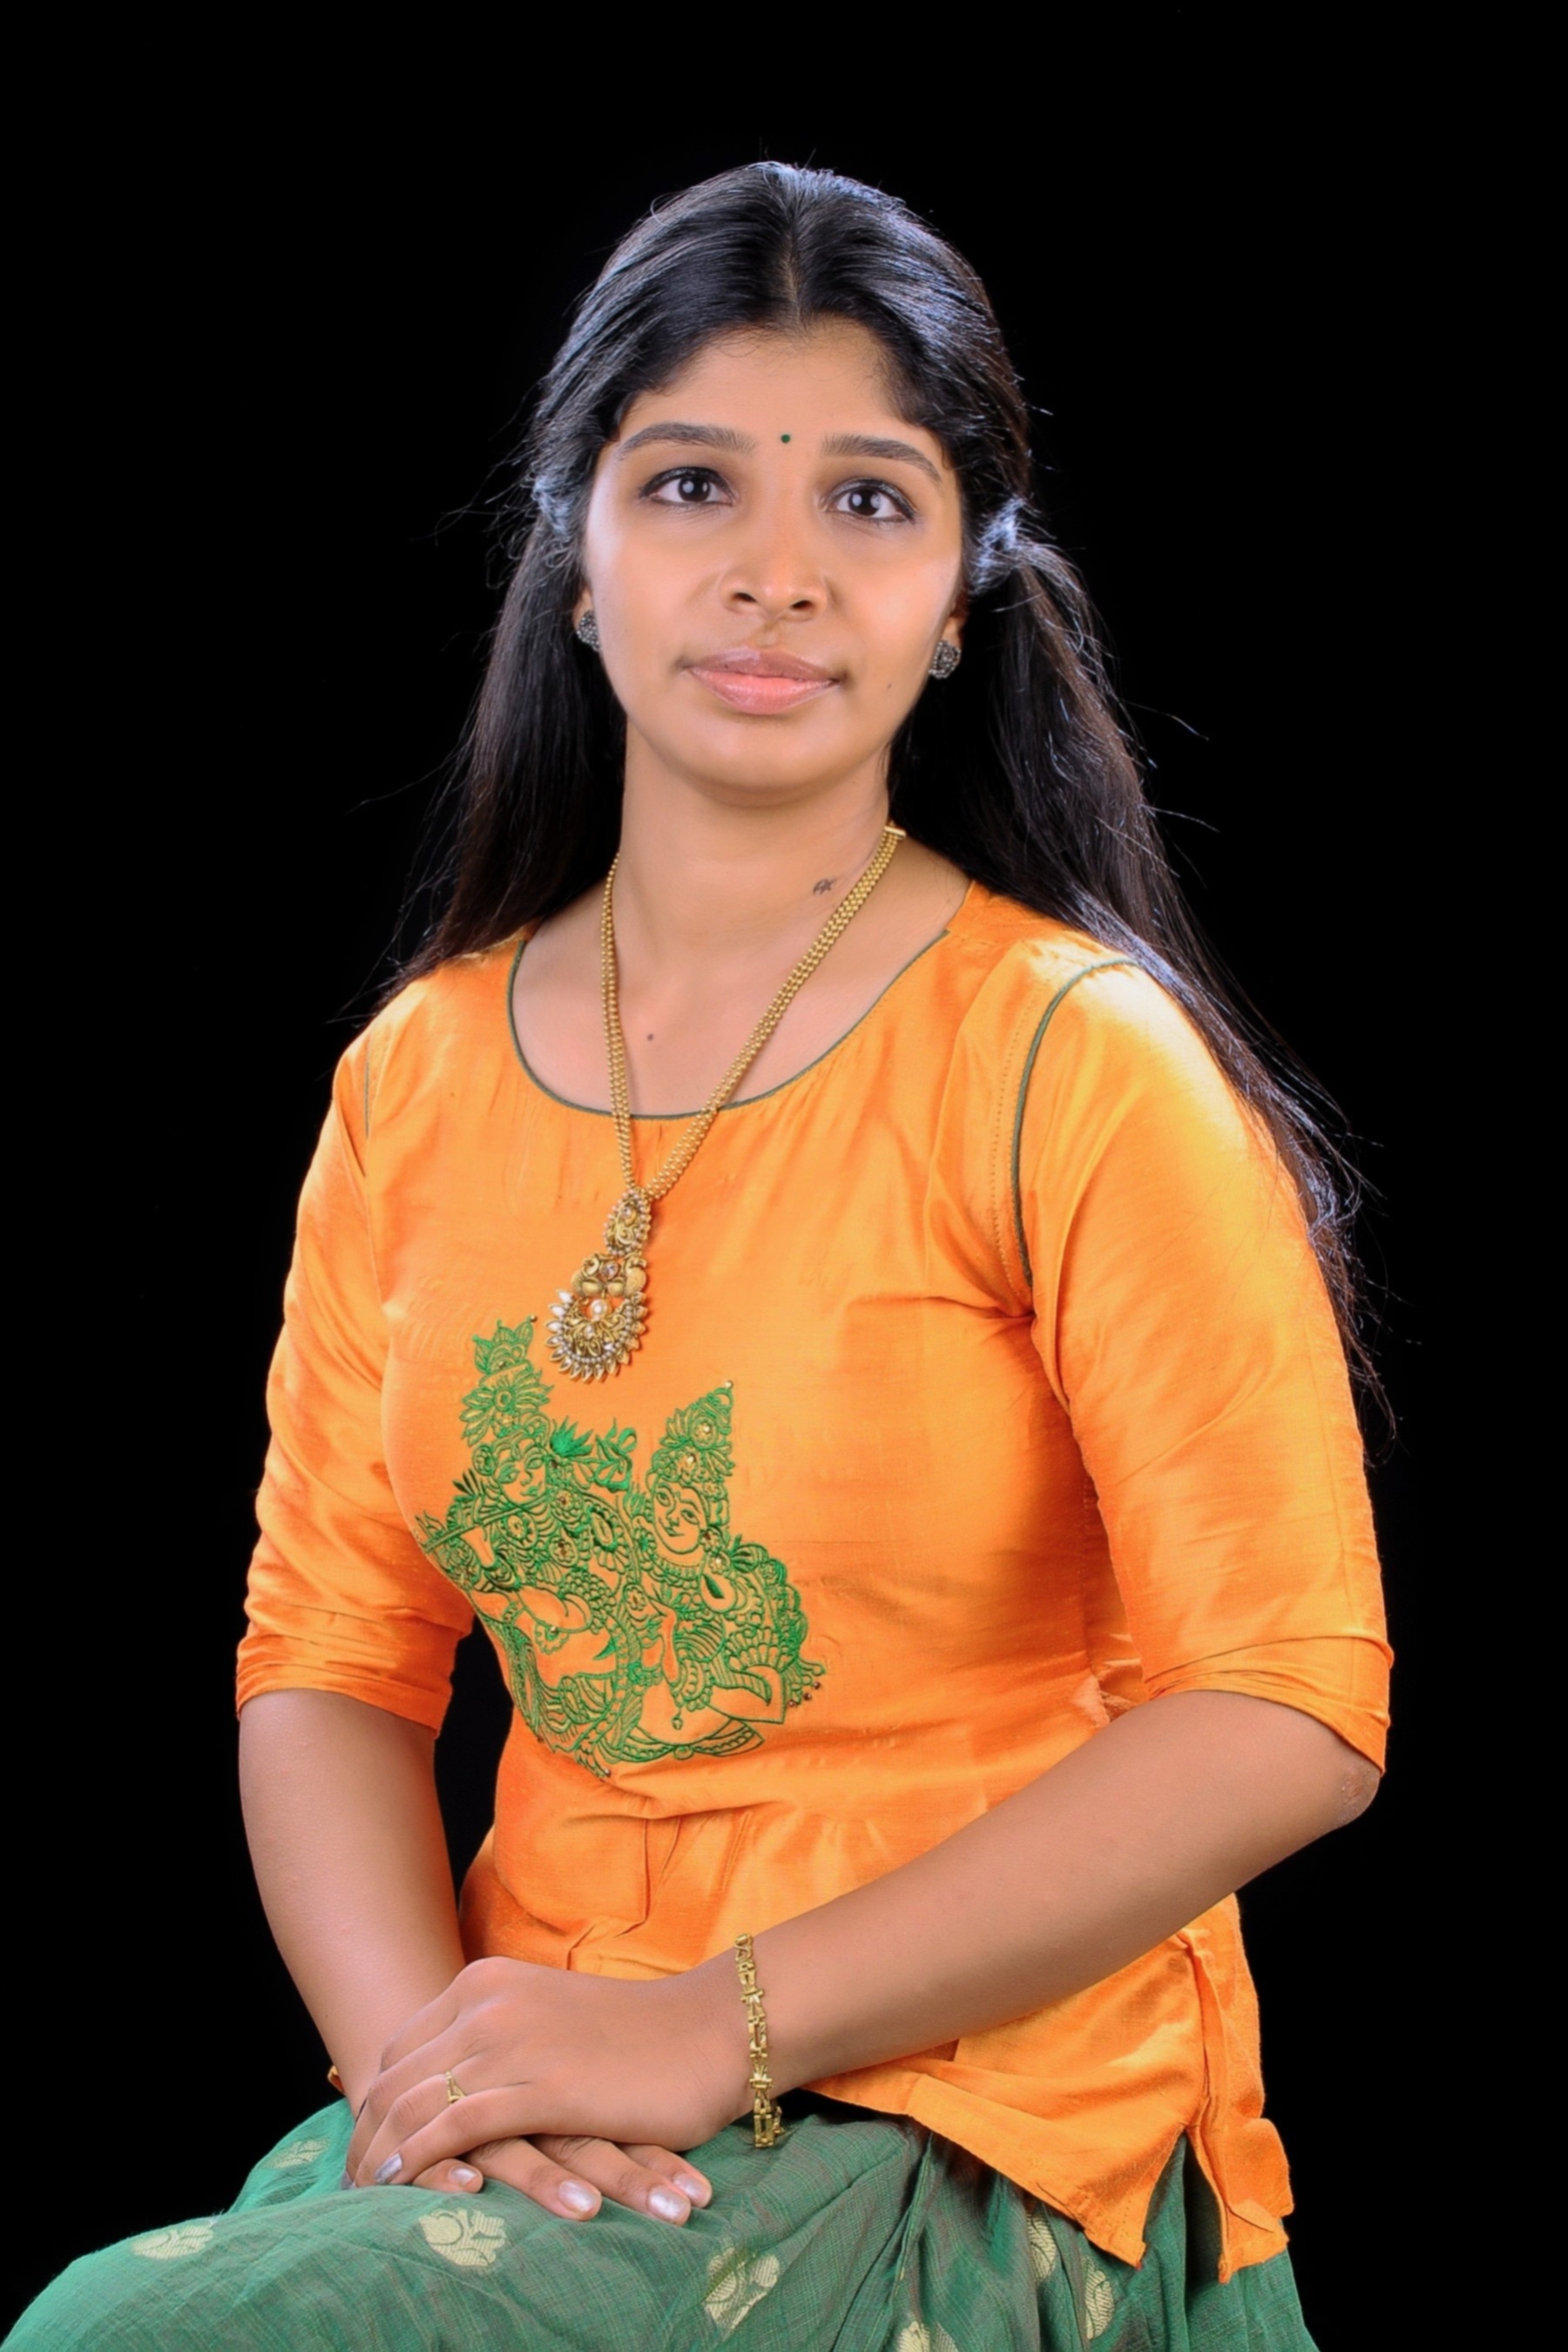
woman, abdomen, human body, photography, sitting, trunk, photo shoot, actor, performance